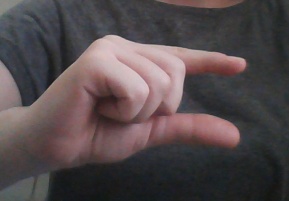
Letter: dal